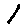
Label: 1